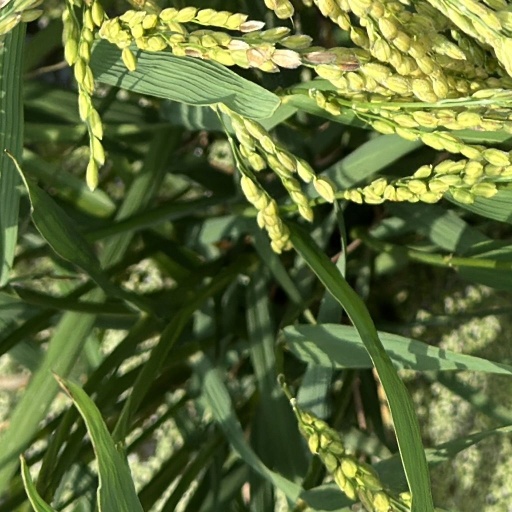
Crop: rice